Josh Gibson (footballer)

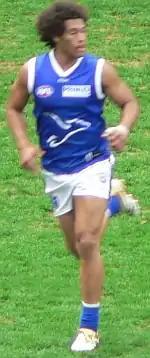
Josh Gibson playing for North Melbourne in 2006.

Gibson played 10 matches with the Kangaroos in 2006. On 3 June 2007, he suffered a head injury in the bathroom at his home as he was preparing for training. After initially being ruled out of football for the remainder of the season, he returned to the AFL in round 22 and was able to shut out Lance Franklin who had kicked seven goals the previous round.